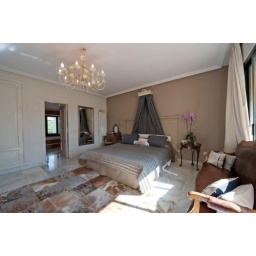
Large 4 bedroom house in Nagueles overlooking Marbella with sea views